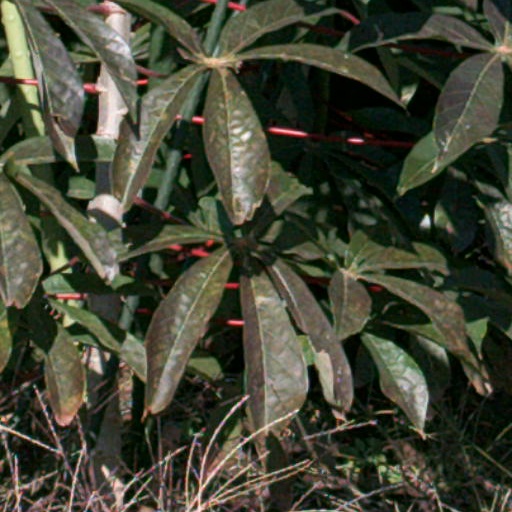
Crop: cassava